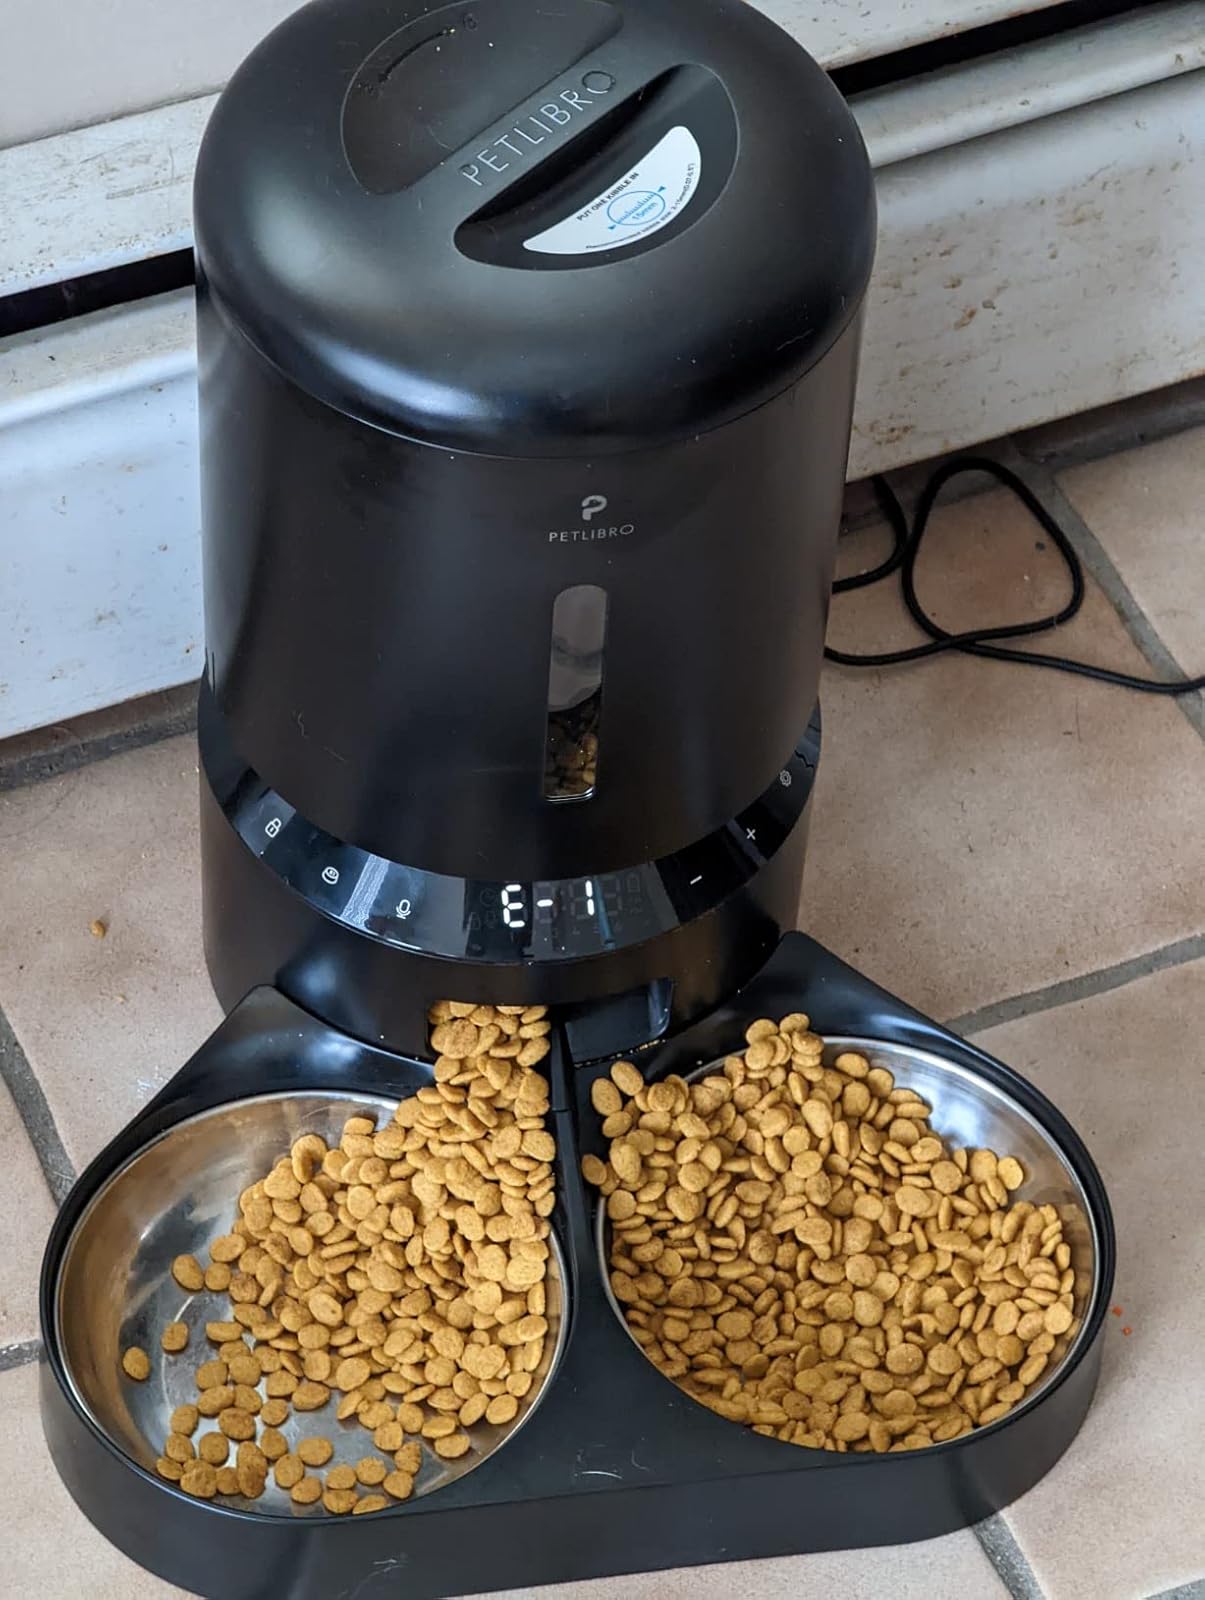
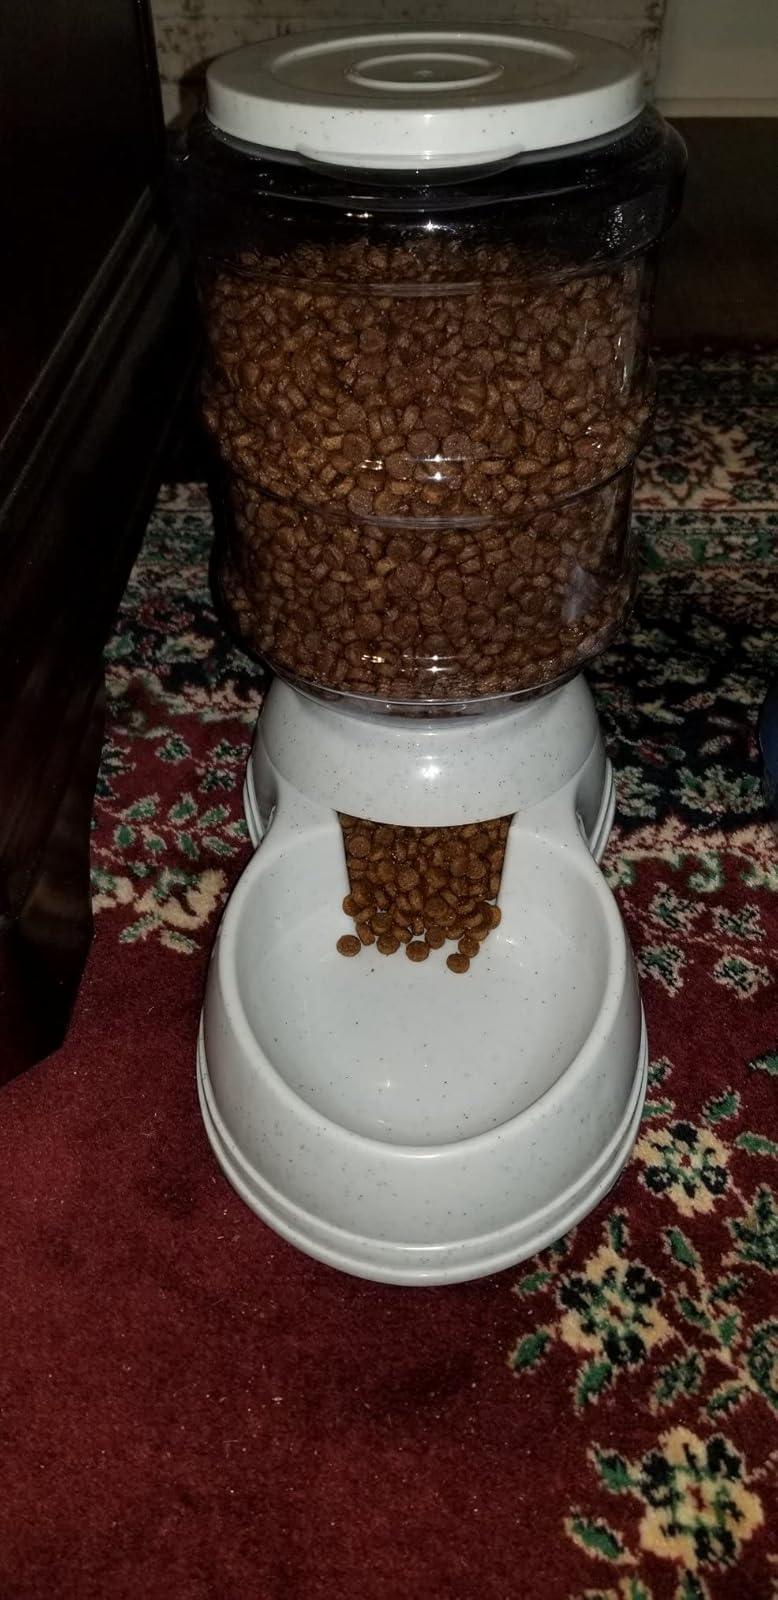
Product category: items_feeder
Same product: no